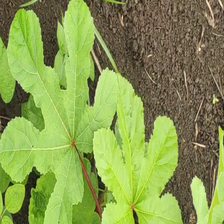
Weed species: Little_Mallow(Malva parviflora)